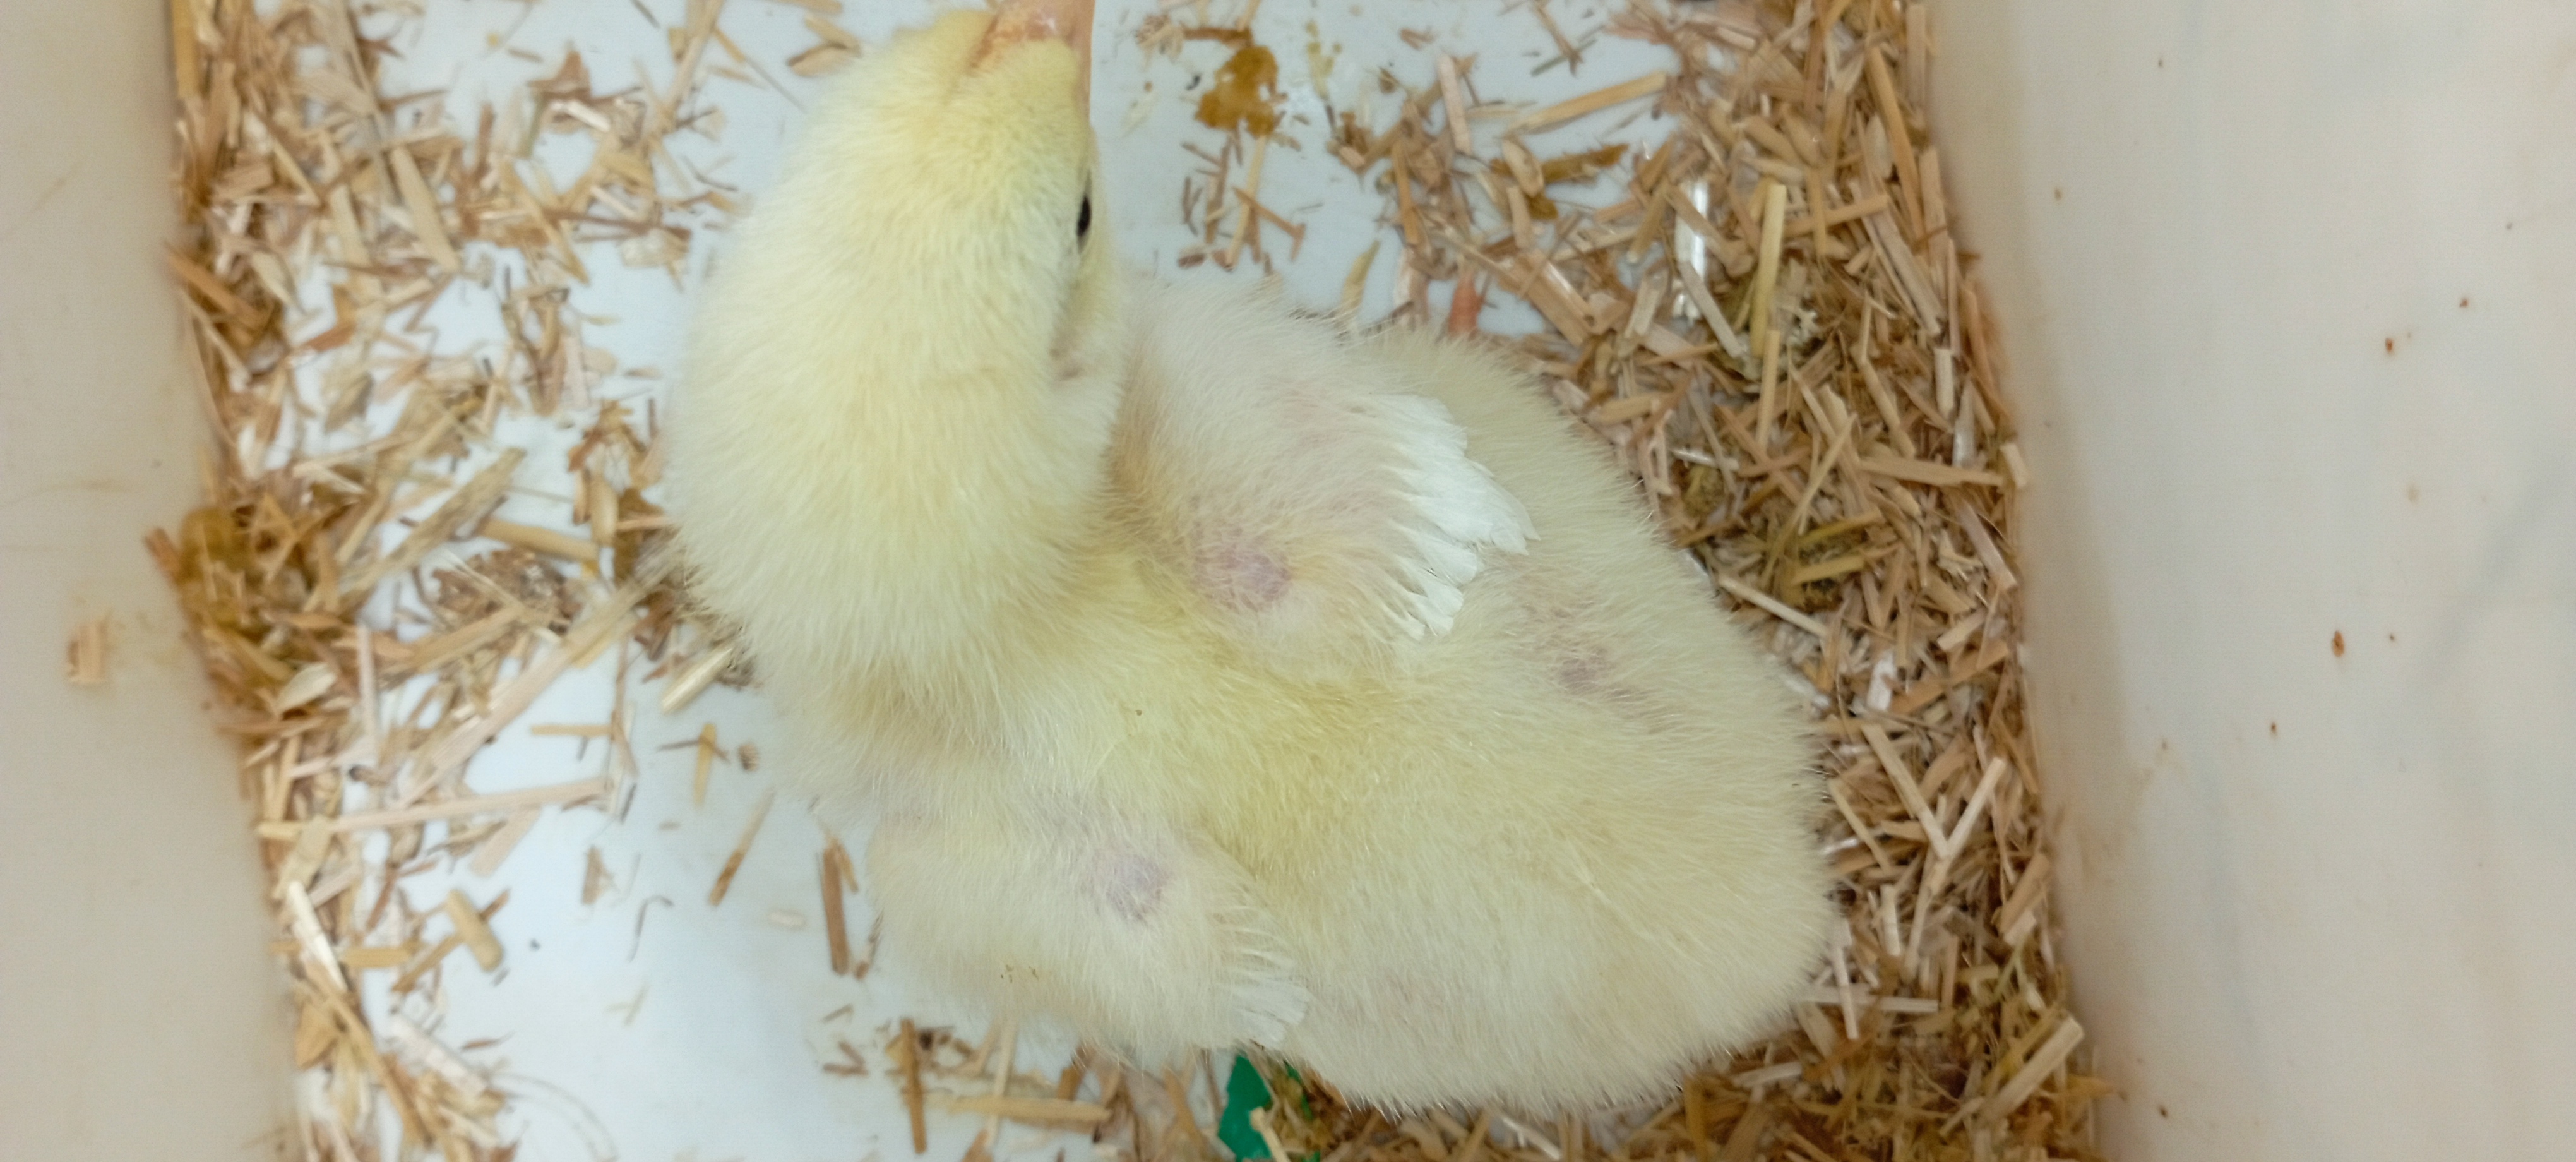
Weight: 182 g